Married (TV series)

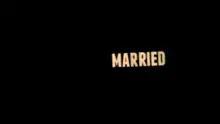

Married is an American sitcom created by Andrew Gurland, which aired on FX from July 17, 2014, to October 1, 2015. The series stars Judy Greer, Nat Faxon, Jenny Slate, and Brett Gelman. On September 30, 2014, FX renewed "Married" for a 13 episode second season which premiered on July 16, 2015. On October 26, 2015, FX cancelled the series after two seasons and 23 episodes.